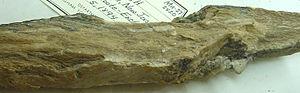
La sussexite est un simple hydroborate de manganèse, de formule développée Mn[BO₂]. Elle était souvent décrite comme un borate monohydraté de formule supposée brute Mn₂[B₂O₅]. H₂O, en réalité double.